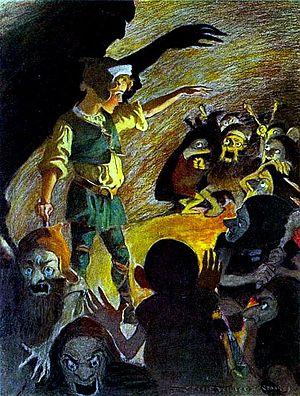
La Princesse et le Gobelin est un roman britannique pour enfants de fantasy écrit par George MacDonald. Il a été publié pour la première fois en 1872 par l’éditeur britannique Strahan & Co.
Le gobelin est une créature légendaire, anthropomorphe et de petite taille, issue du folklore médiéval européen.